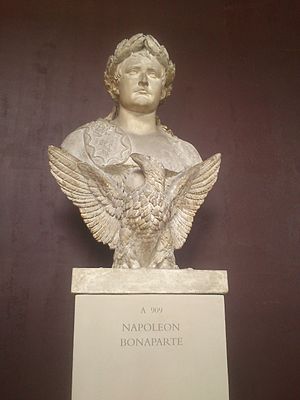
Napoleon 1. af Frankrig / Napoleons liv & levned / Tilbage igen – de 100 dage
Buste af Napoleon.